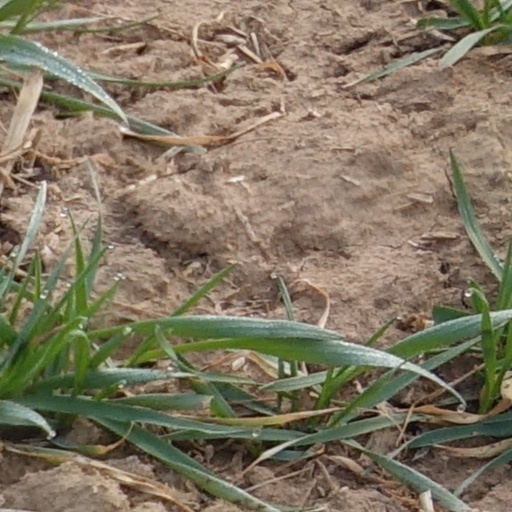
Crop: wheat